Glyndŵr rebellion

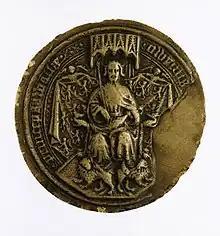
Glyndŵr's great seal

The Glyndŵr rebellion was a Welsh rebellion led between 1400 and by Owain Glyndŵr against the Kingdom of England during the Late Middle Ages. During the rebellion's height, Owain exercised control over the majority of Wales after capturing several of the most powerful English castles in the country, and formed a parliament at Machynlleth. The revolt was the last major manifestation of Welsh independence before the annexation of Wales into England in 1542–43.